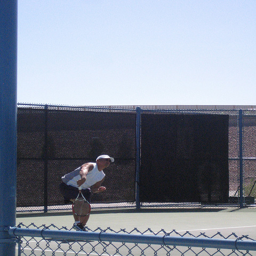
A person hitting a tennis ball on a court.
A man wearing a white hat playing tennis.
A man is leaning over while holding a tennis racket.
A male tennis player with a racket at the court
A tennis player in action on the court.